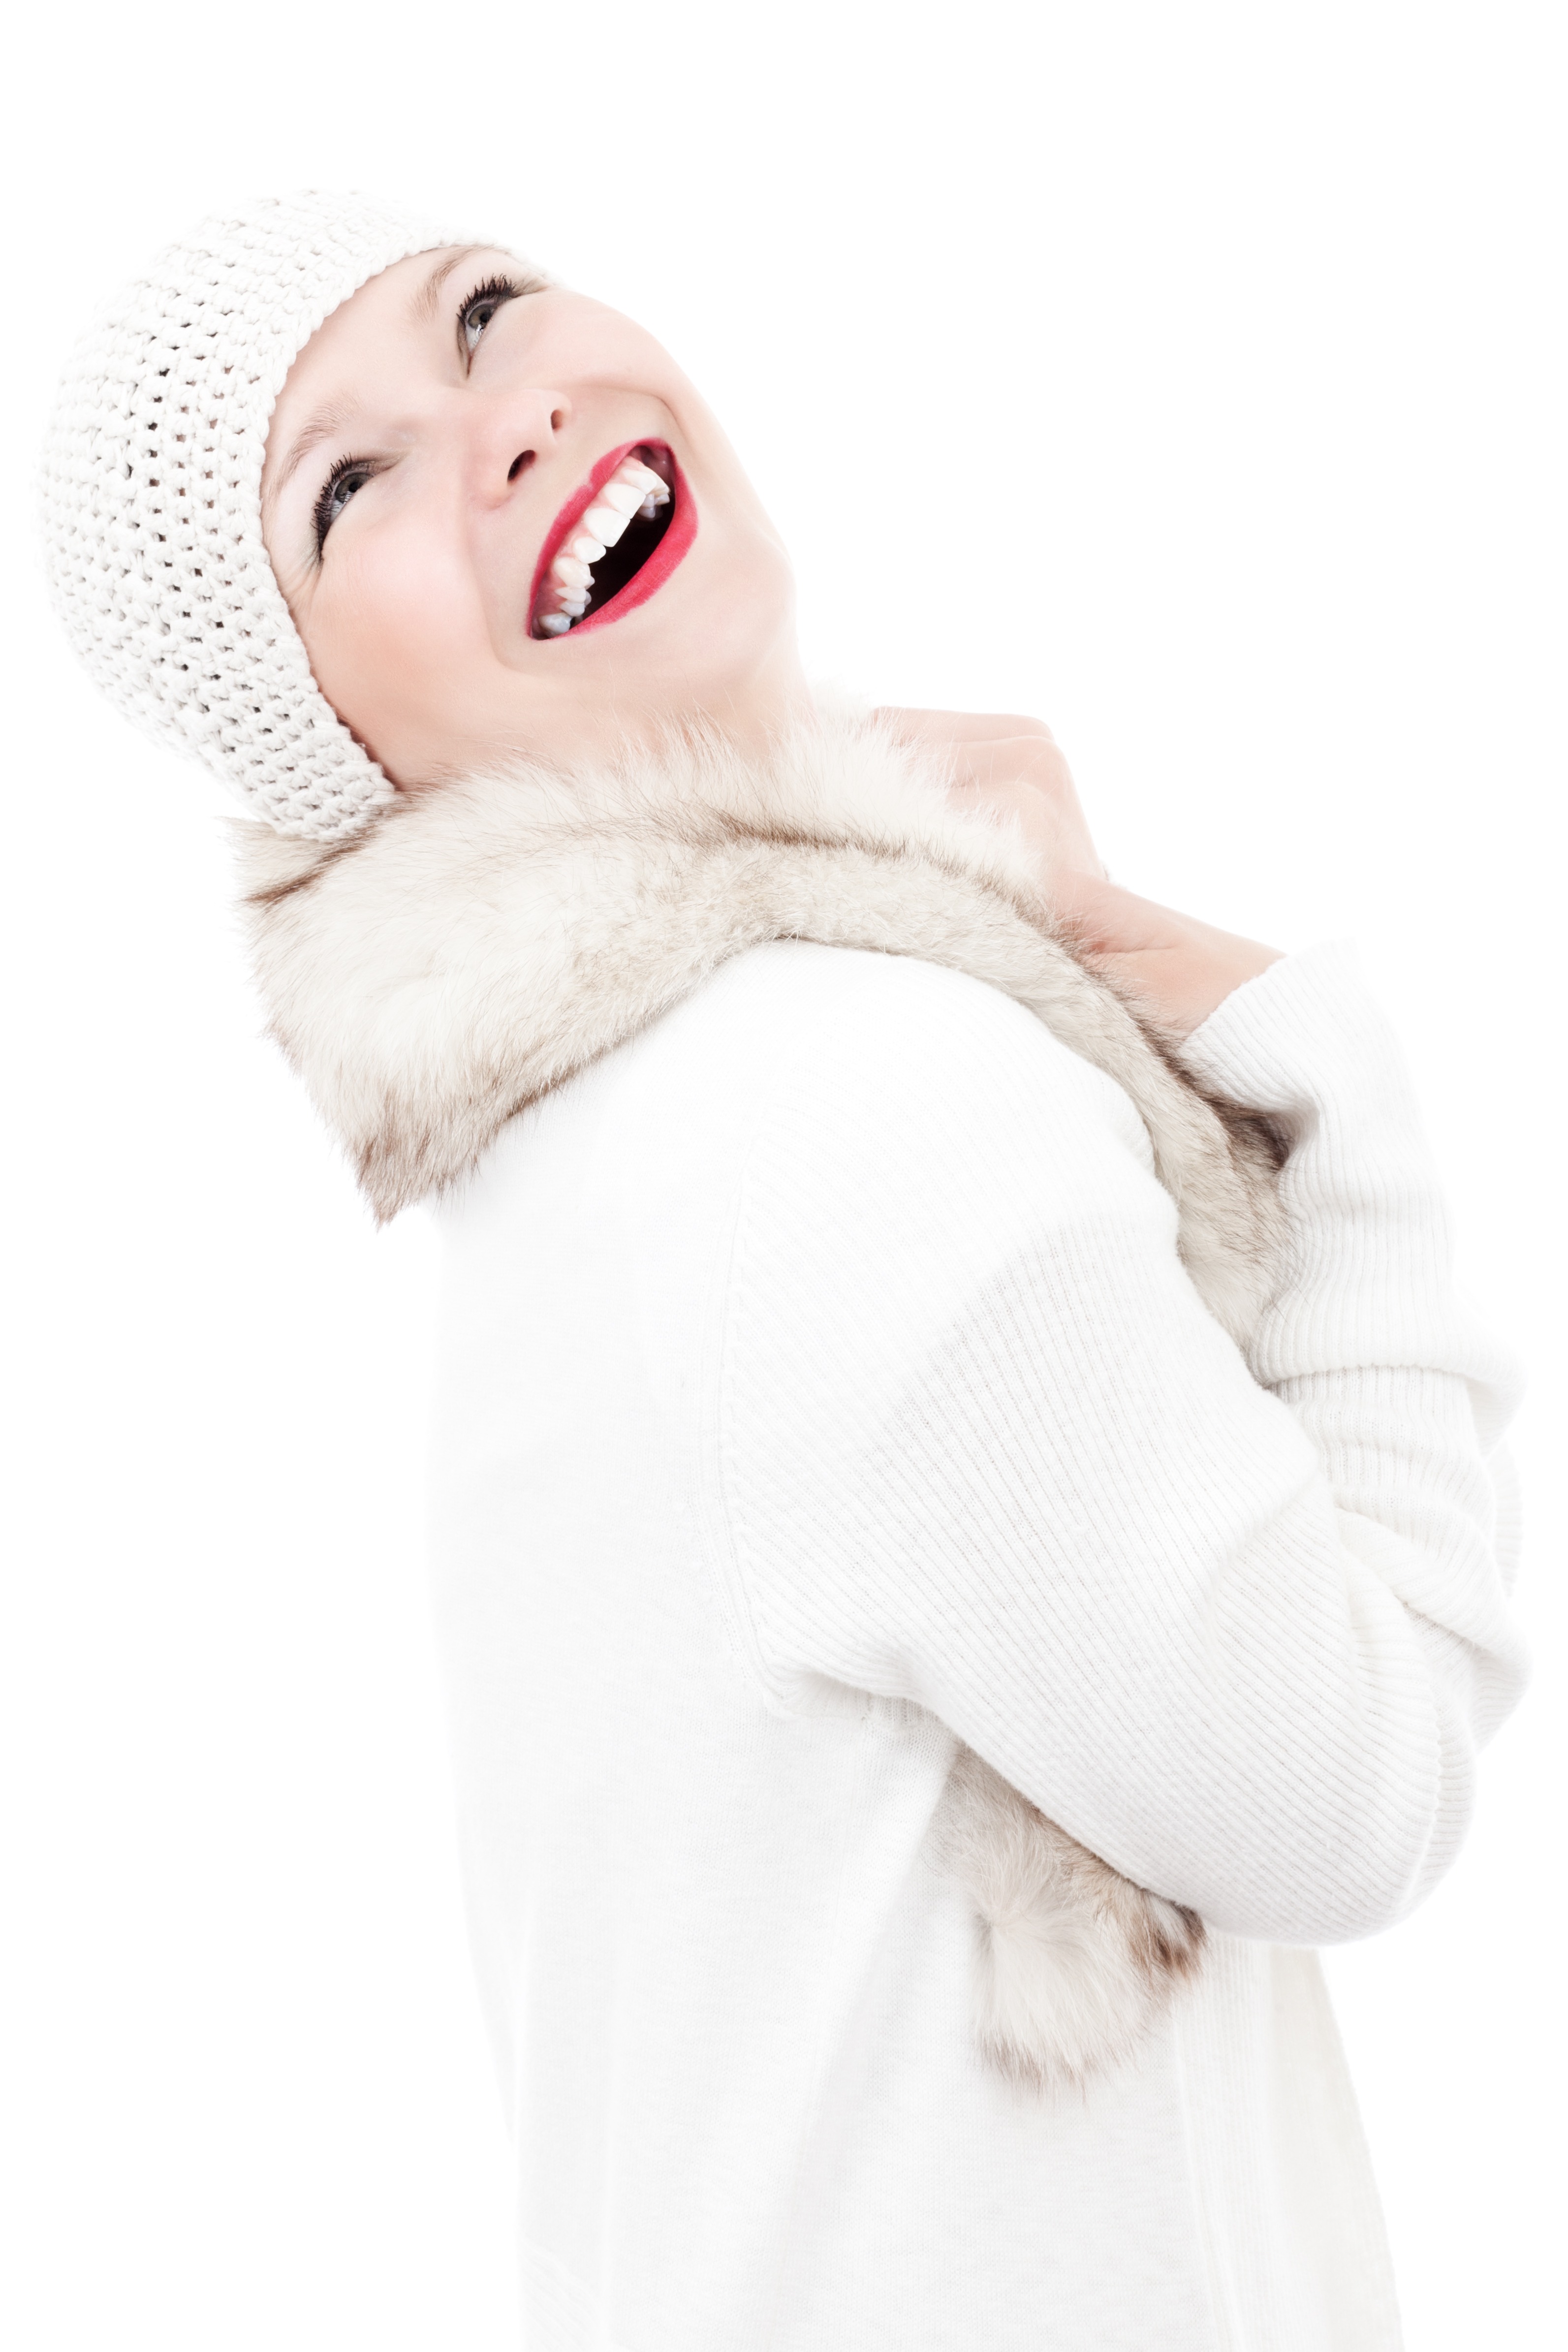
hand, person, cold, winter, people, girl, woman, female, fur, portrait, finger, fashion, lady, arm, toy, smile, human body, textile, face, nose, neck, cap, head, look, skin, lips, pose, beauty, pretty, elegance